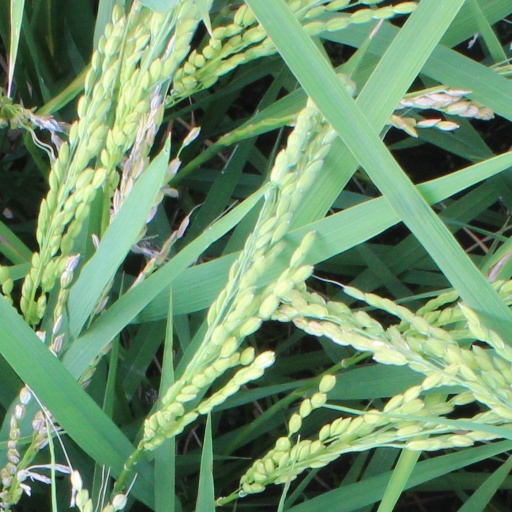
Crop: rice